Hoy (Lake Constance)

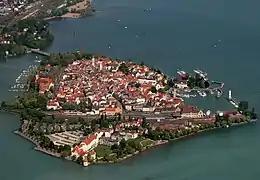
Hoy visible above the island of Lindau

Hoy is an uninhabited island in Lake Constance in Germany. It lies 400 metres east of the island of Lindau in the Bay of Reutin and 100 metres south of the lakeshore near the mouth of the "Oberreitnauer Ach" ("Lindauer Ach"). With an area of 53 square metres it is the smallest island in Lake Constance.